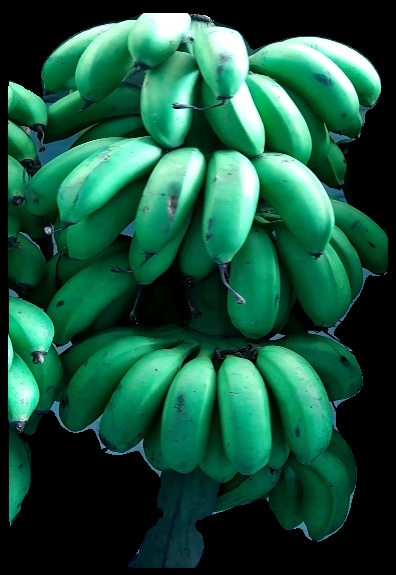
Variety: rasbale
Grade: grade2